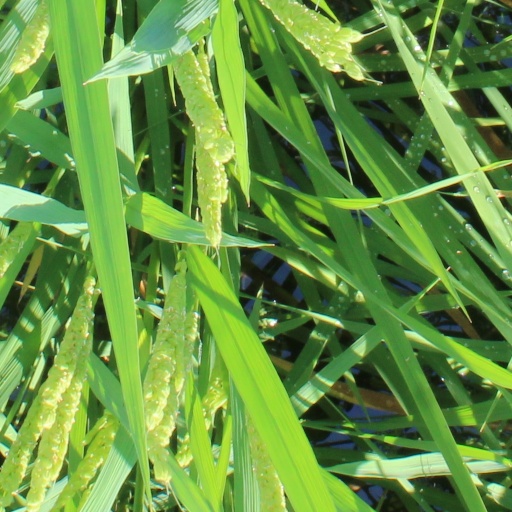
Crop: rice